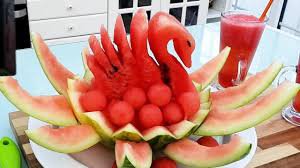
Label: Watermelon